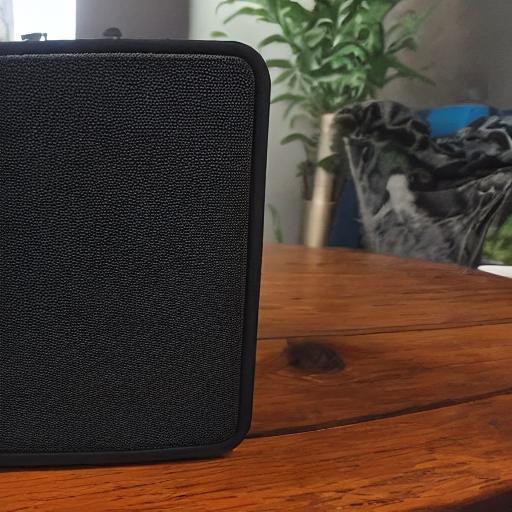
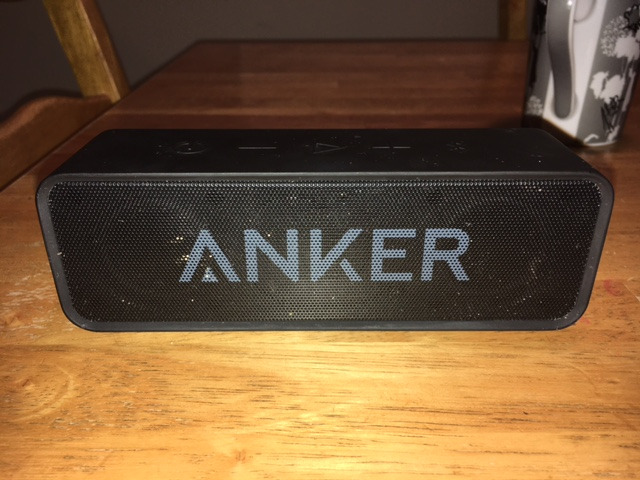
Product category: speaker
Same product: no